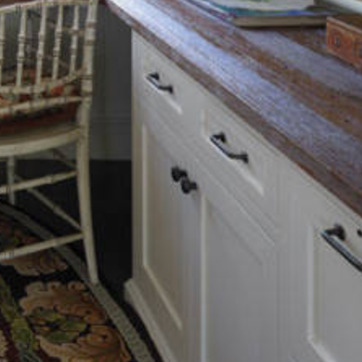
Material: metal